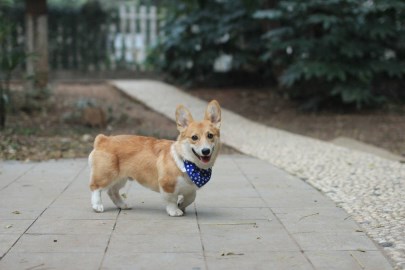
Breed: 2909-n000116-Cardigan